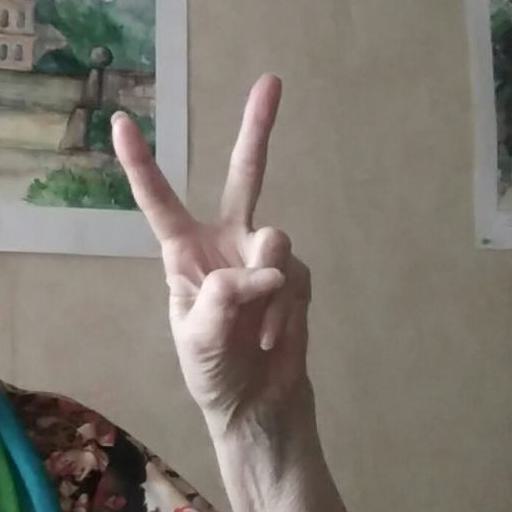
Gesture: peace